Tijuana

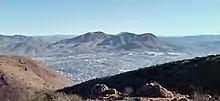
View of the Cerro San Isidro from across the valley from Cerro Colorado

After 9/11, tighter US border controls resulted in hours-long waits to return to the US. The number of US visitors dropped sharply due to this factor, as well as subsequent drug violence.